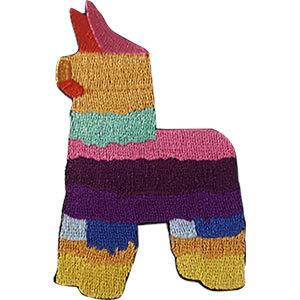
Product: C&D Visionary P-DSX-4740 DSX Rainbow Llama Pinata Patch, Multi Color
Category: Toys & Games | Party Supplies | Piñatas
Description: The Package Weight: 0.05 lb.
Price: $4.70
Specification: ProductDimensions:3.9x0x3.2inches|ShippingWeight:0.16ounces(Viewshippingratesandpolicies)|Itemmodelnumber:P-DSX-4740|ASIN:B07NPMG8TK